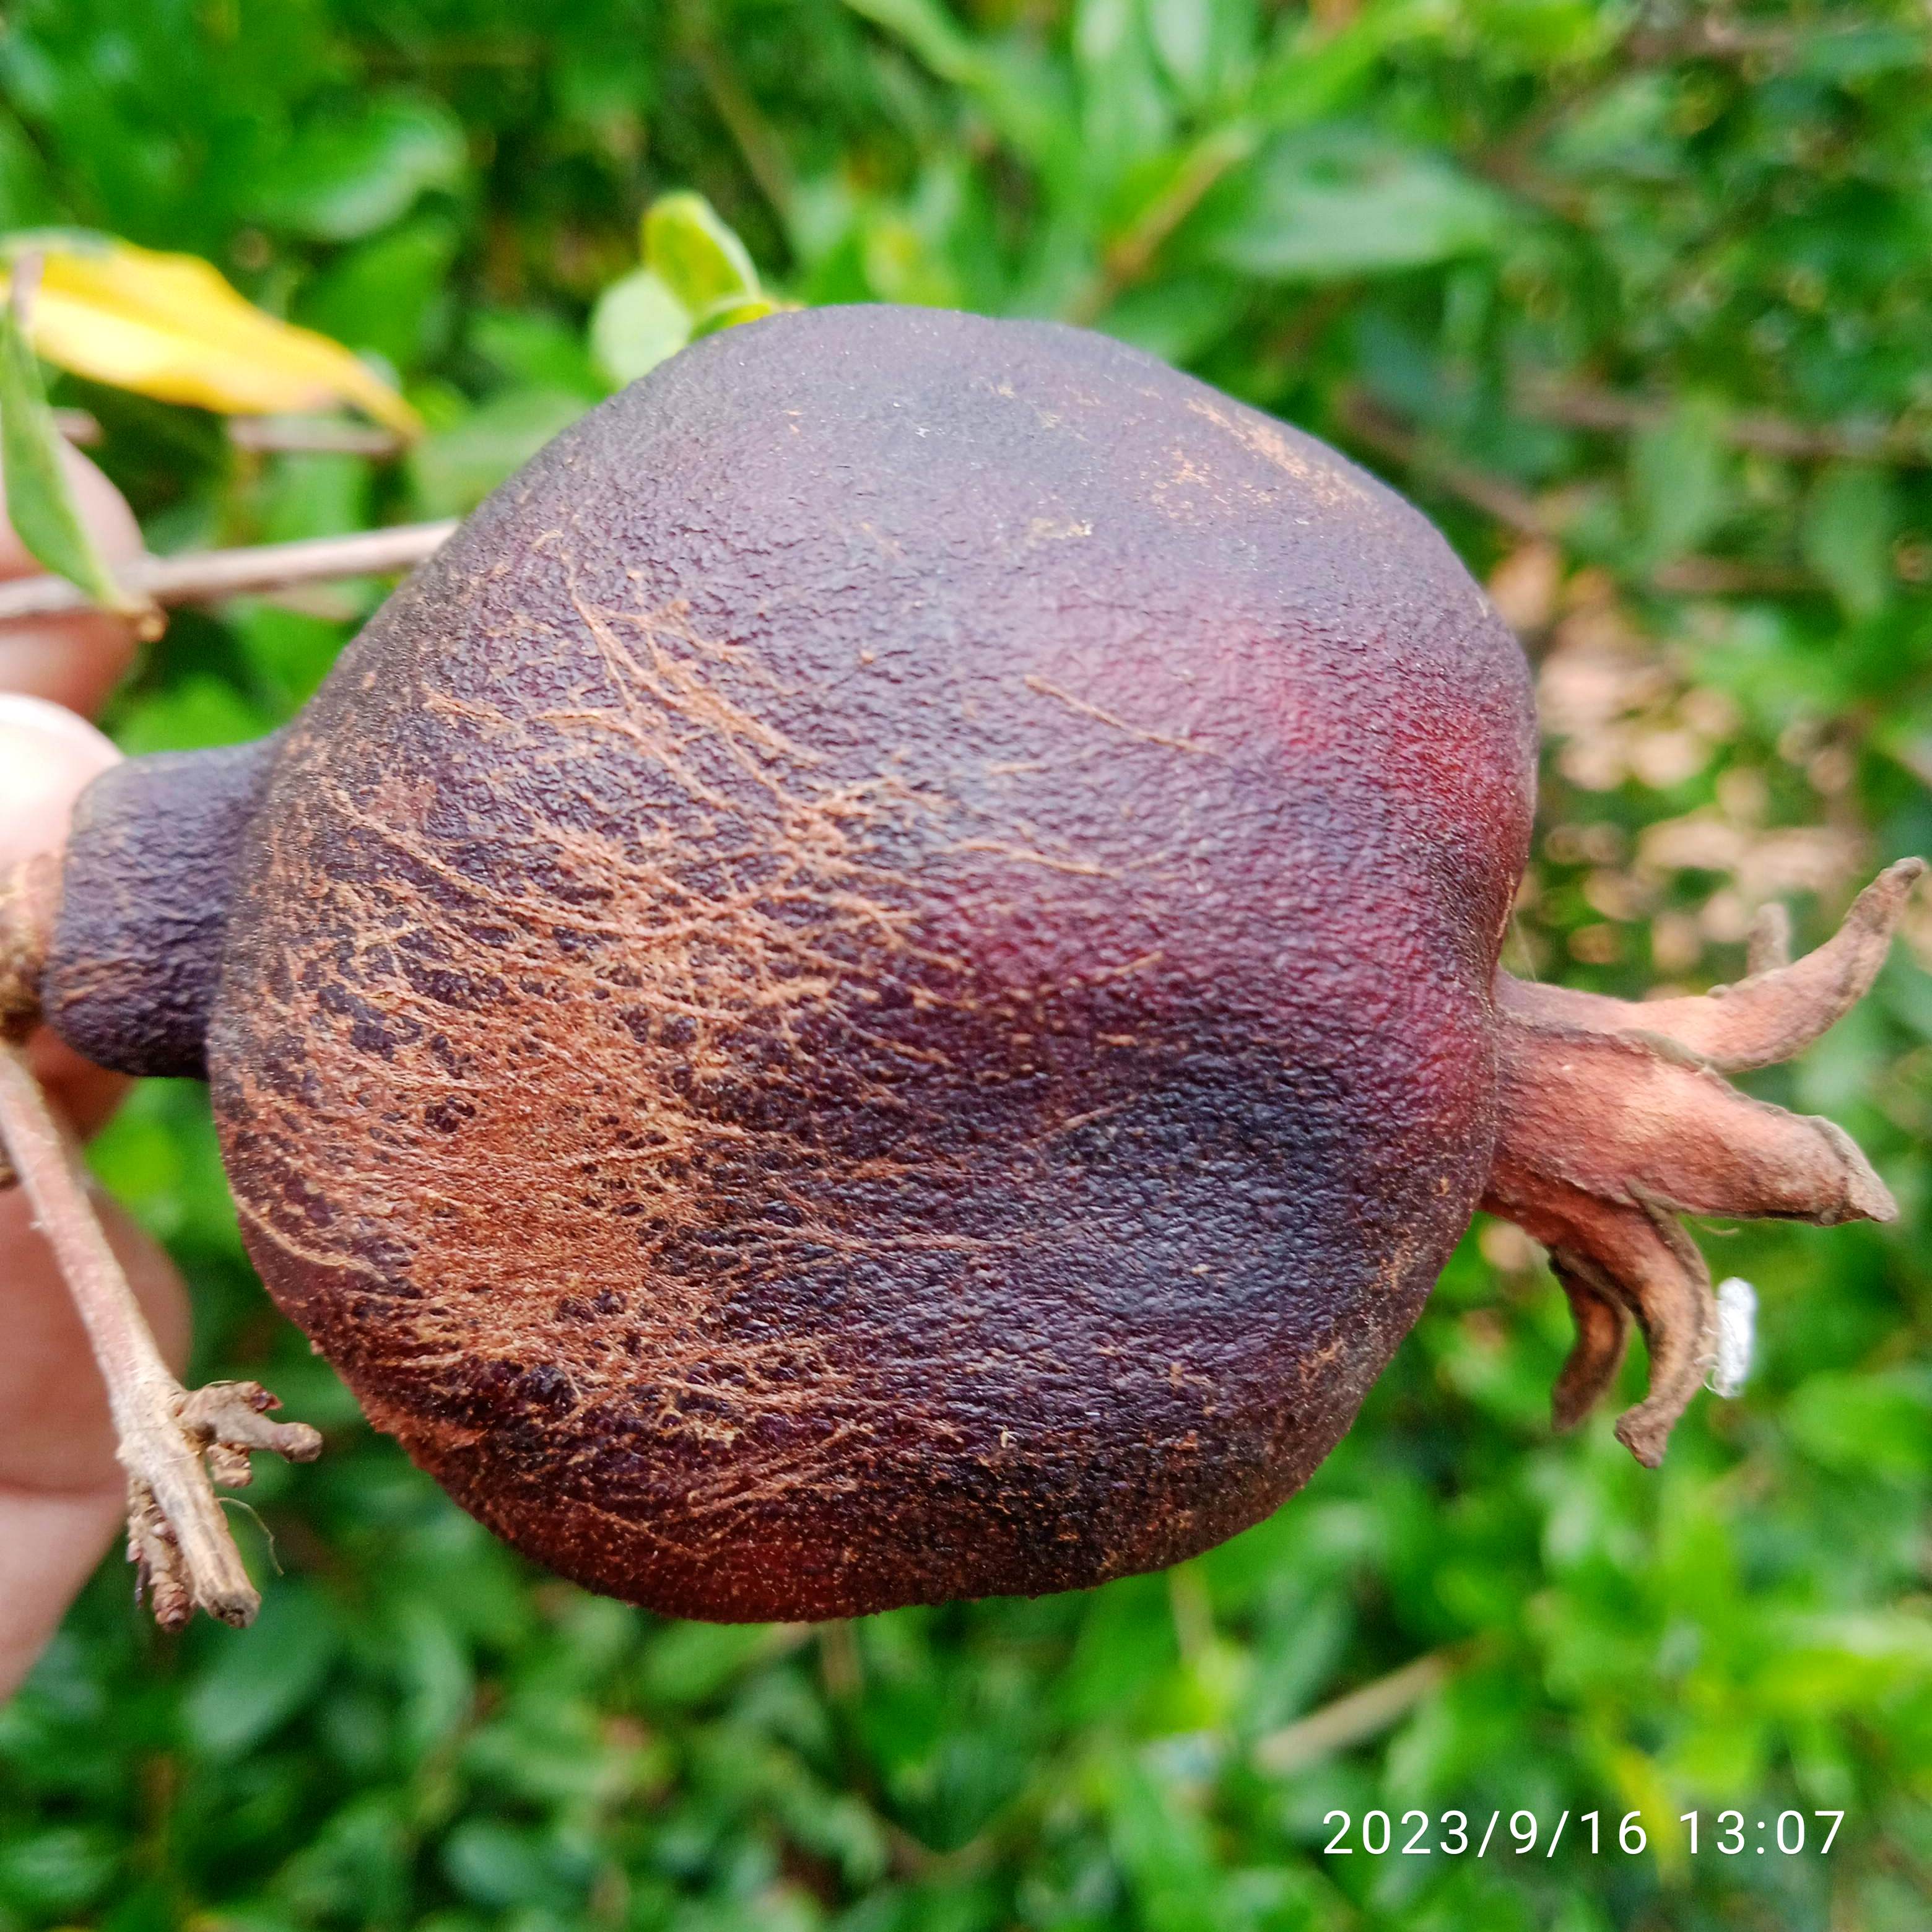
Label: Alternaria